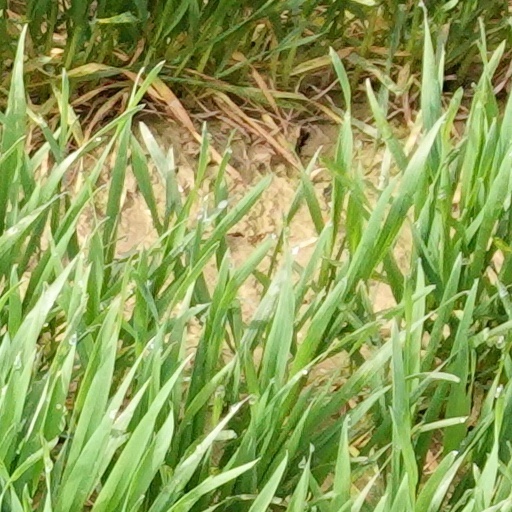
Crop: wheat